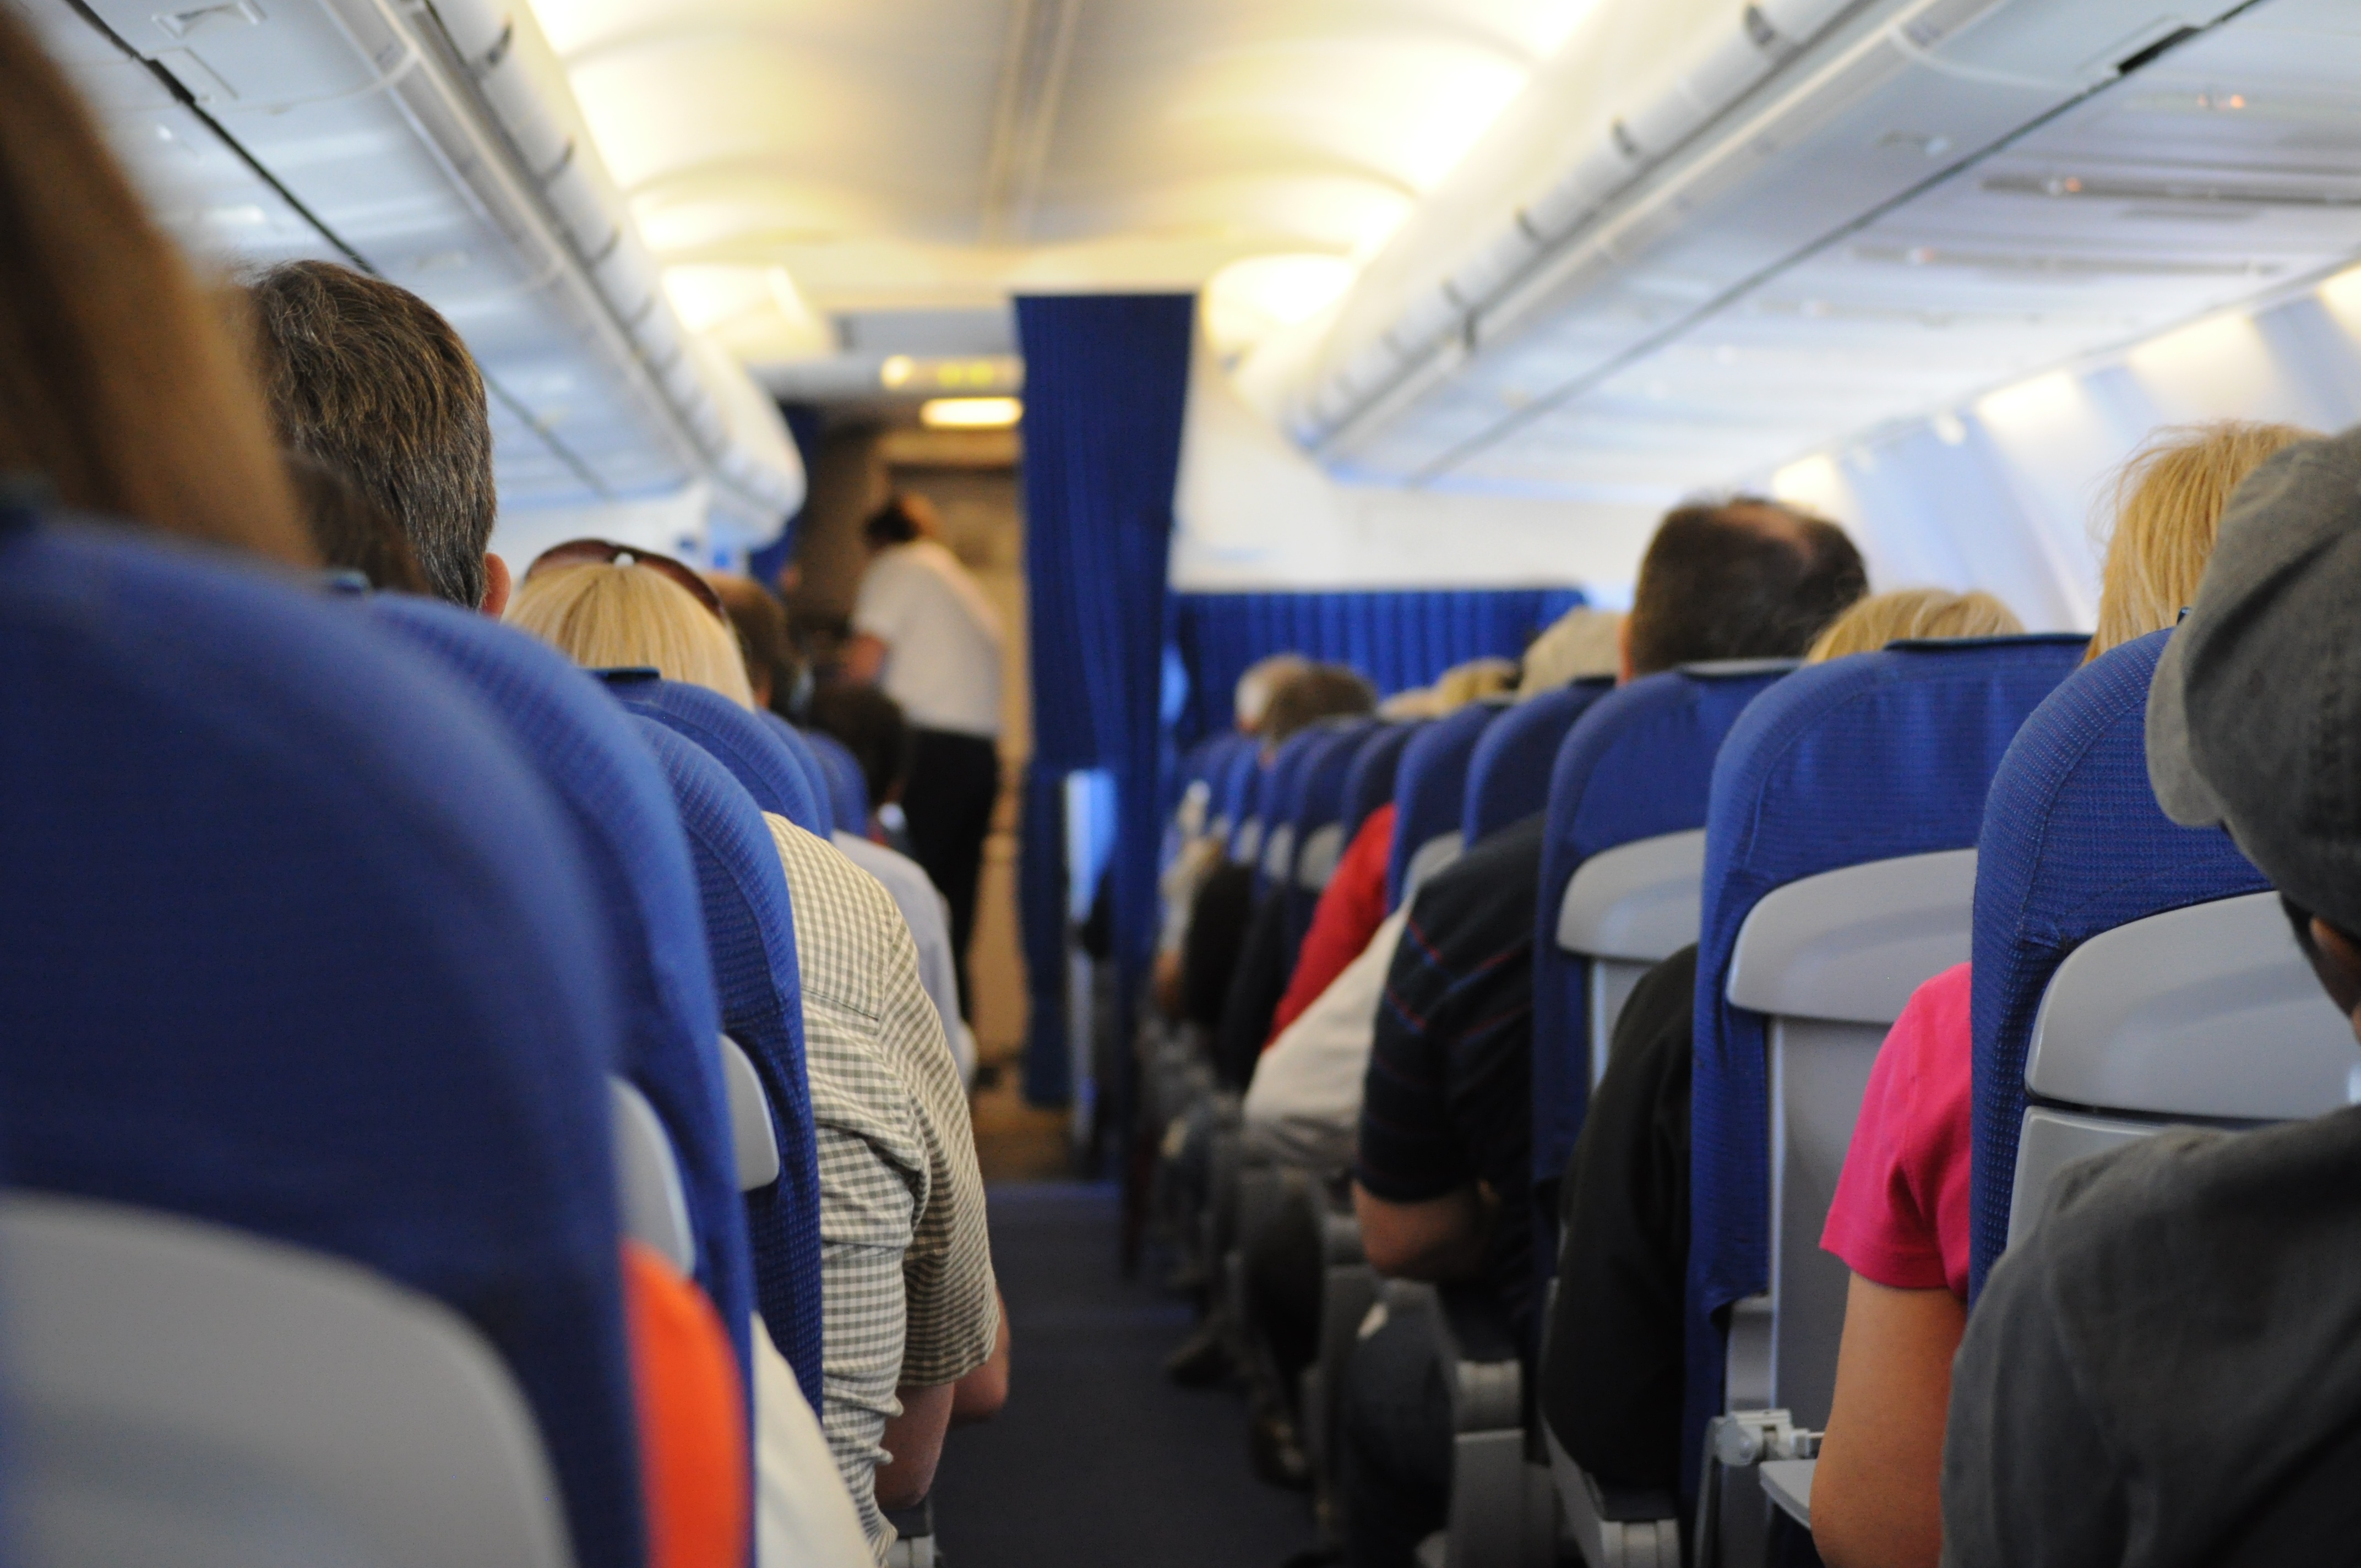
people, train, travel, airplane, transportation, transport, vehicle, airline, public transport, aisle, boarding, seats, passenger, on board